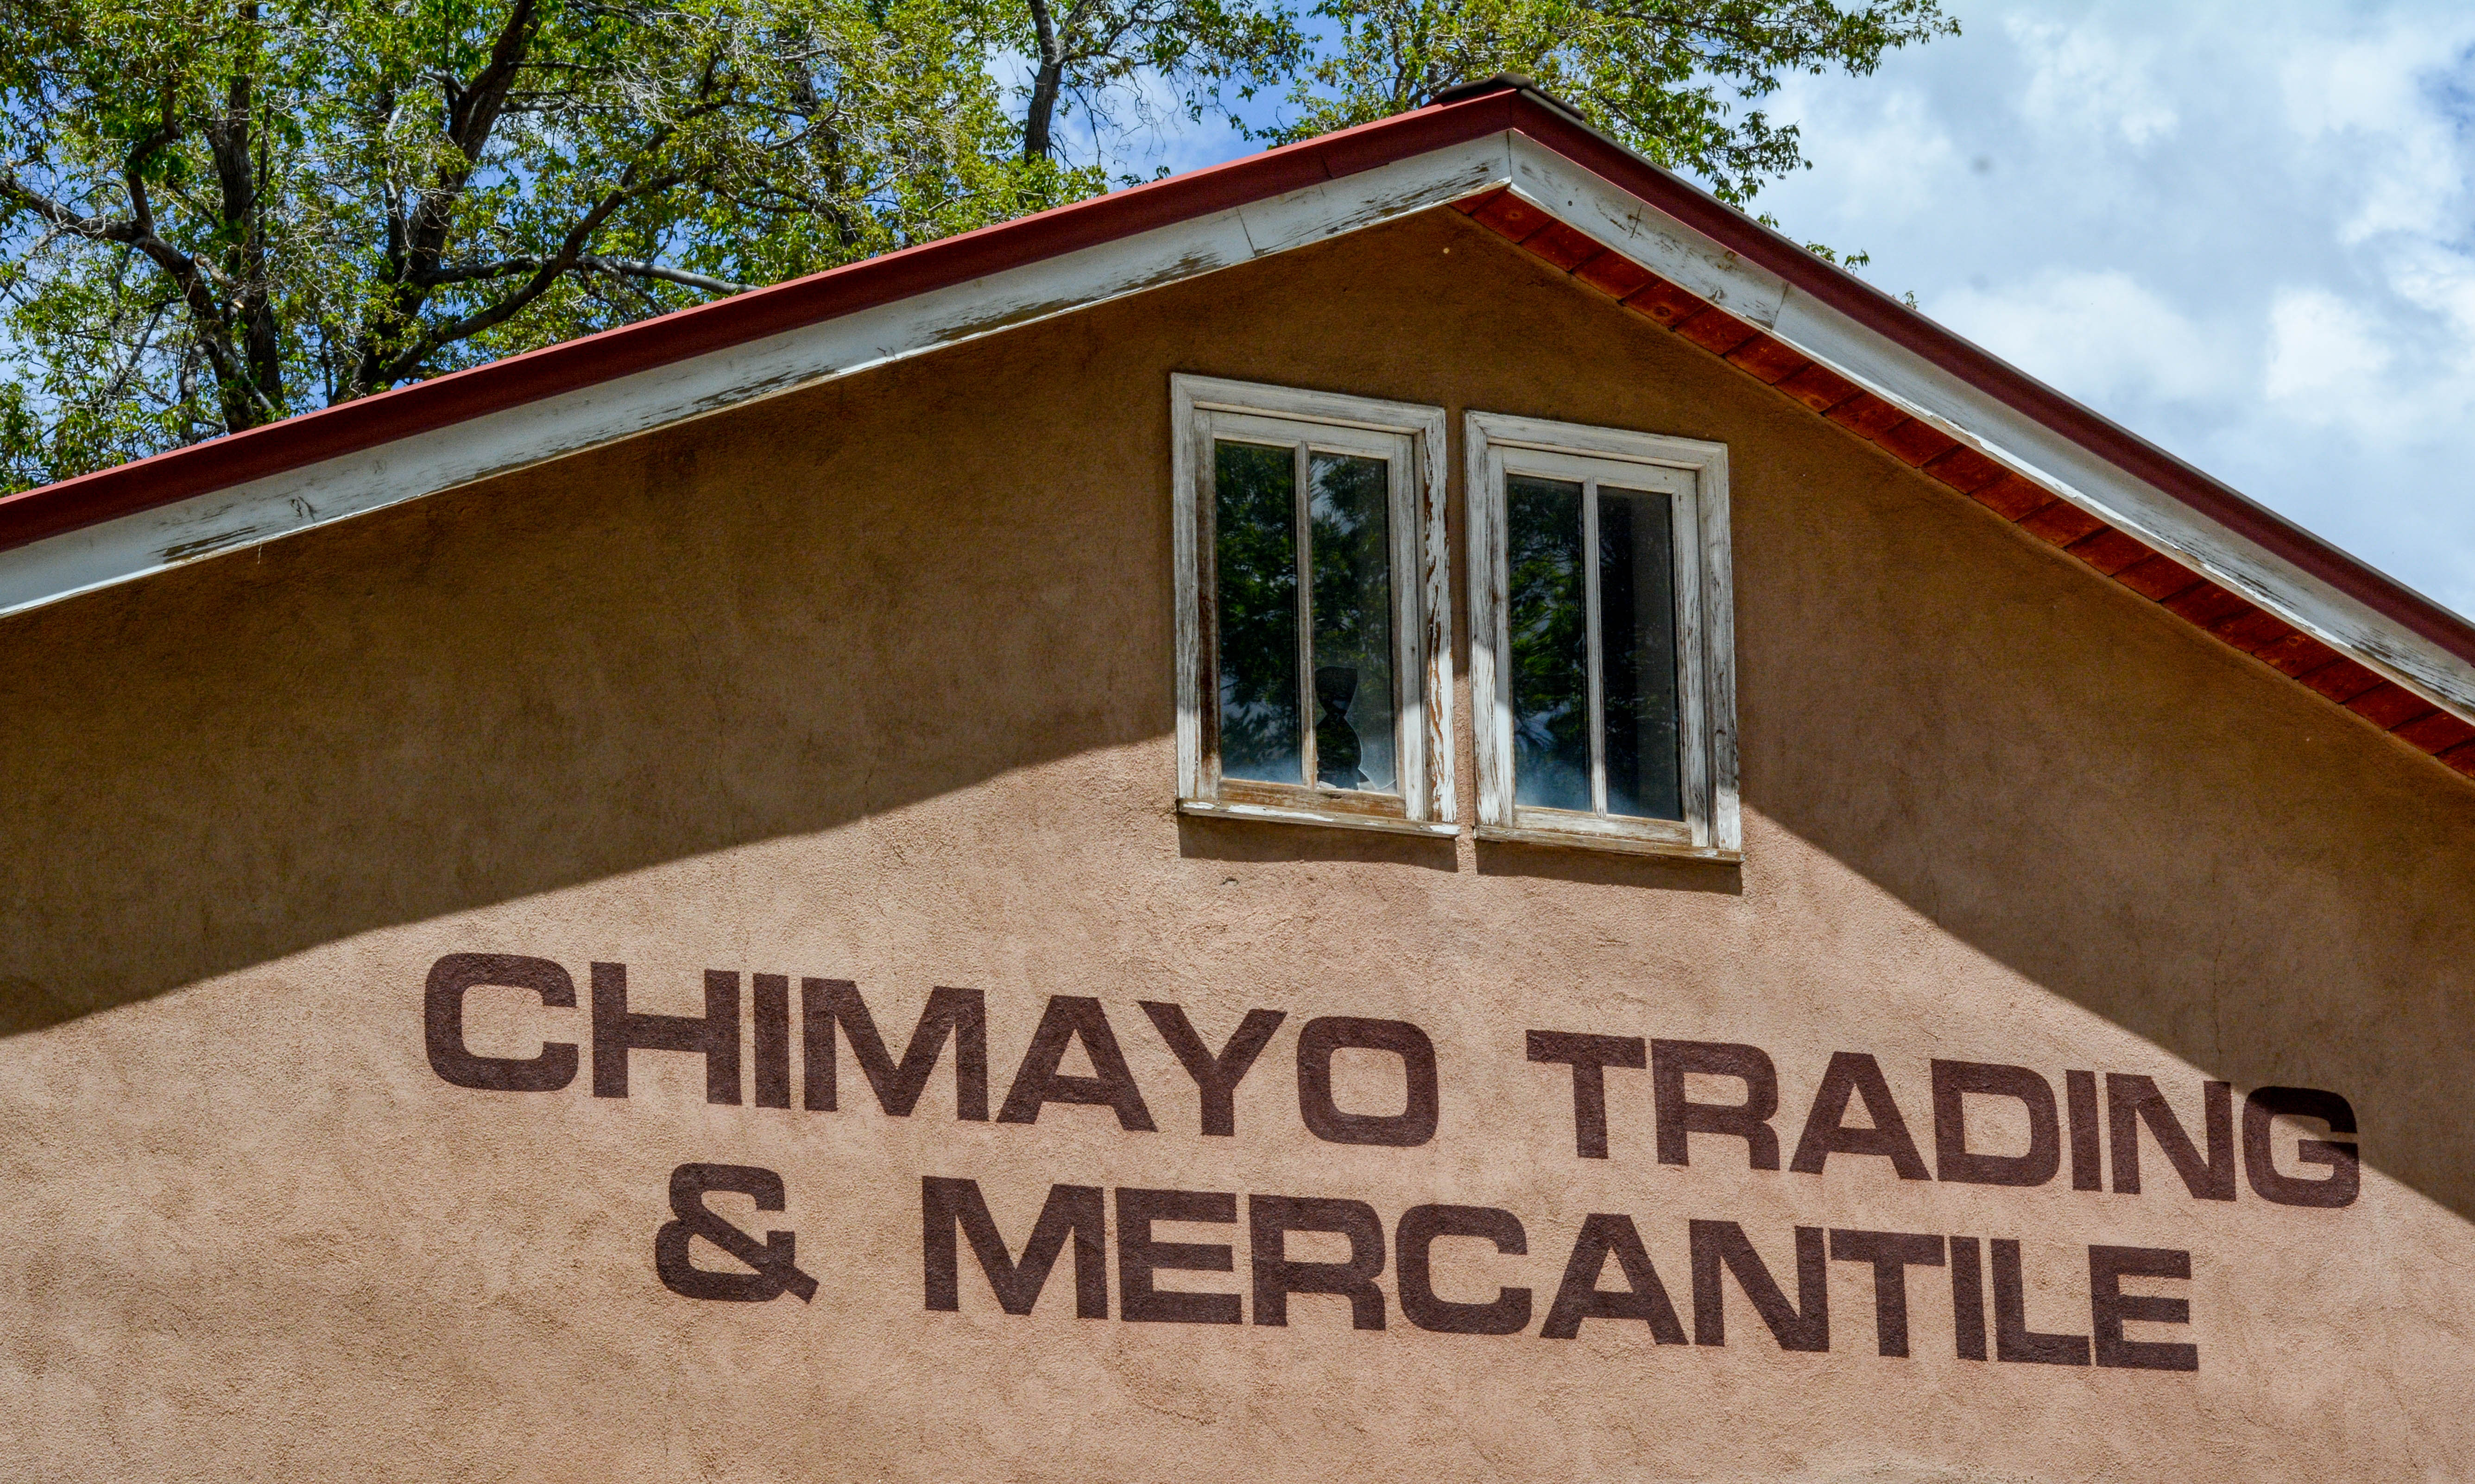
house, roof, building, home, facade, history, estate, santafe, truchas, northernnewmexico, pueblosantafe